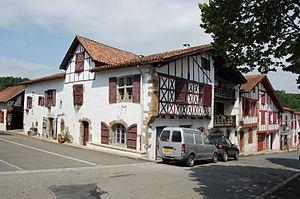
La Bastide-Clairence est une commune française, située dans le département des Pyrénées-Atlantiques en région Nouvelle-Aquitaine.